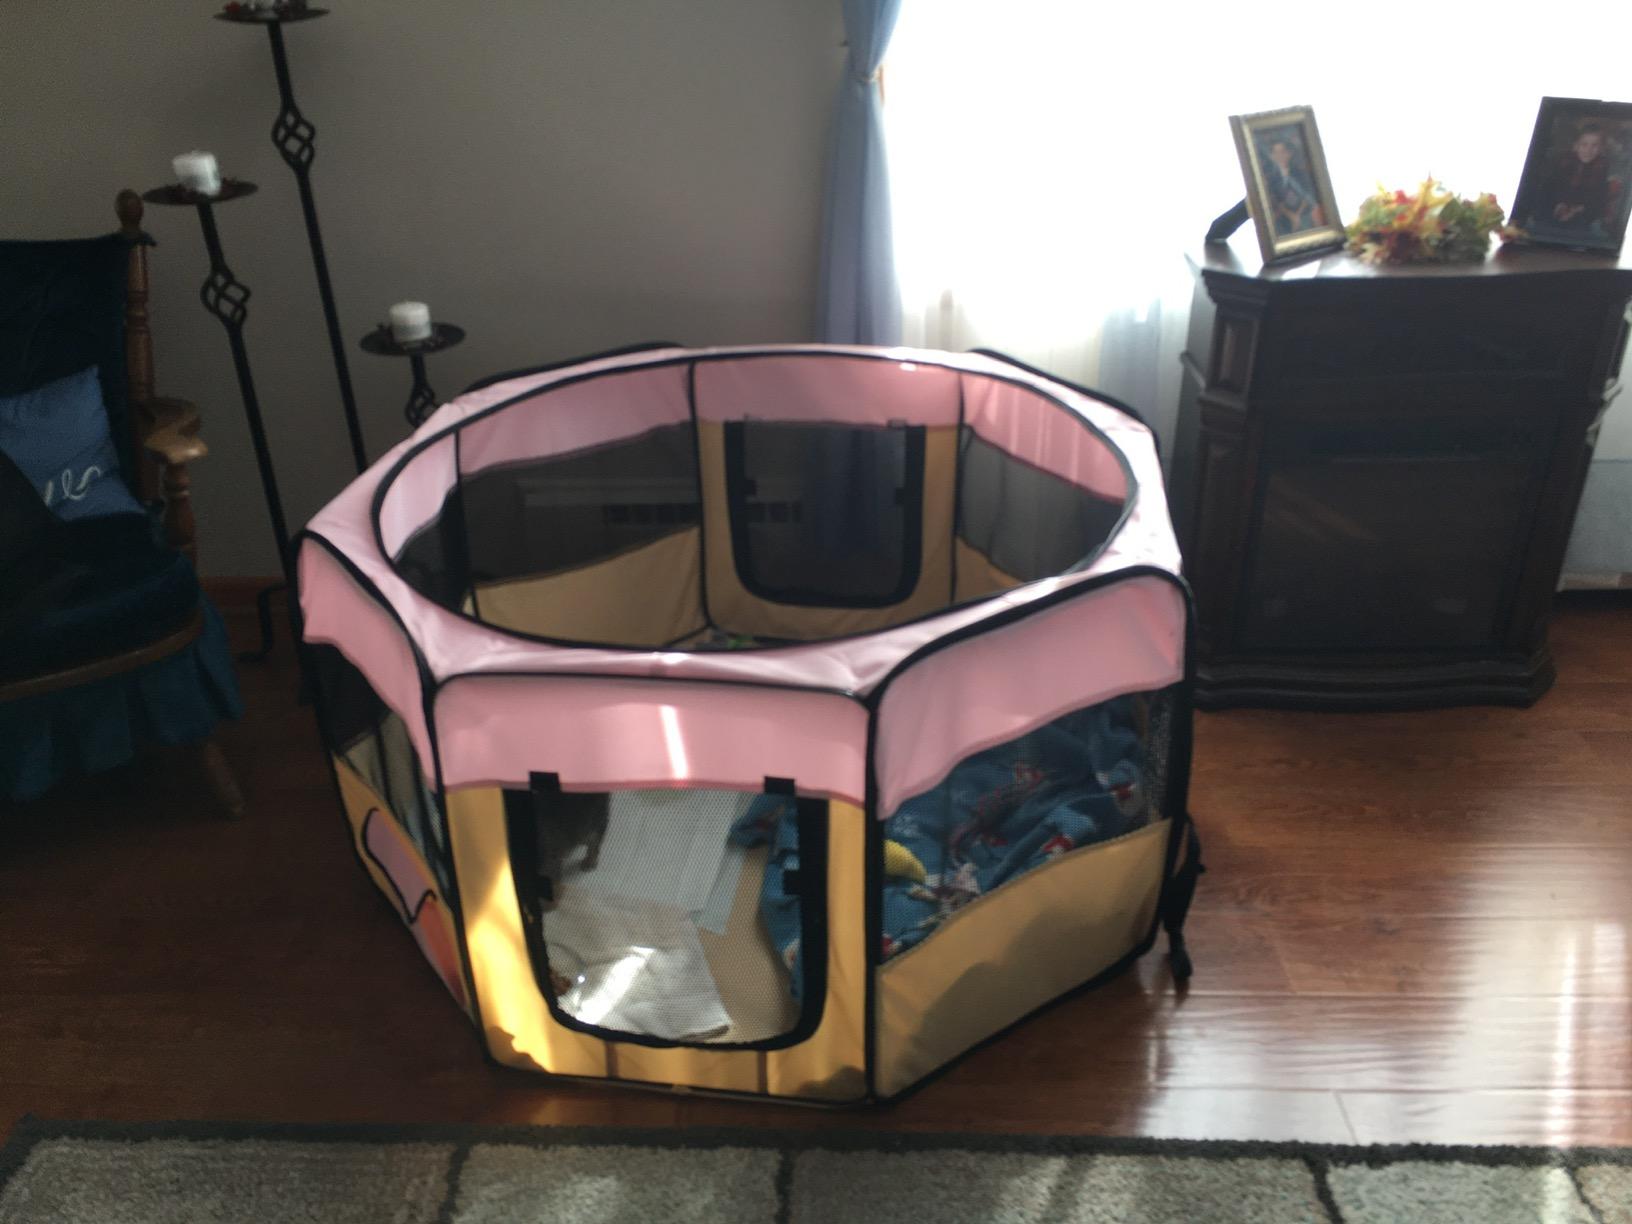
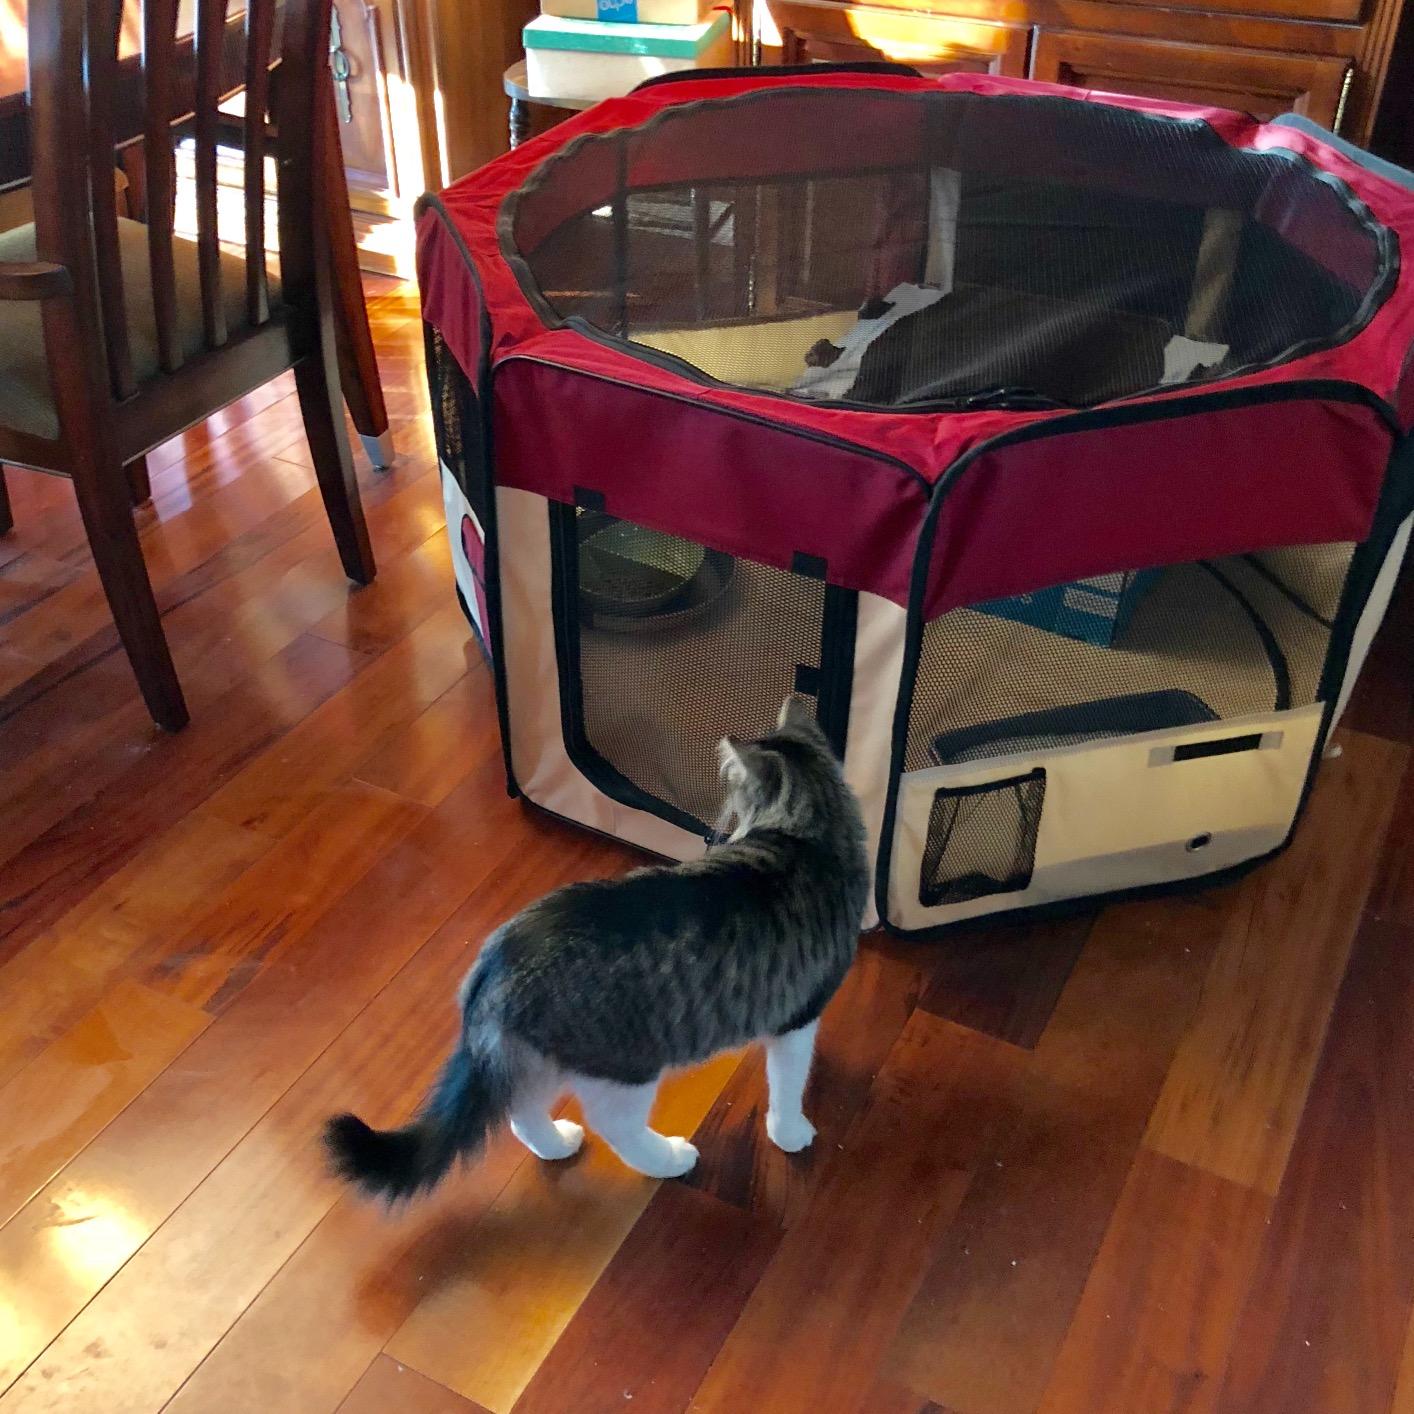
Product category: items_kennel
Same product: no